Kambui Olujimi

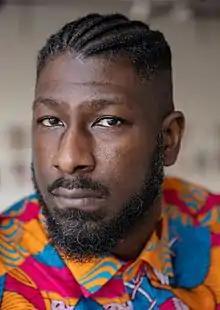

Kambui Olujimi (born 1976) is a New York-based visual artist working across disciplines using installation, photography, performance, tapestry, works on paper, video, large sculptures and painting. His artwork reflects on public discourse, mythology, historical narrative, social practices, exchange, mediated cultures, resilience and autonomy.